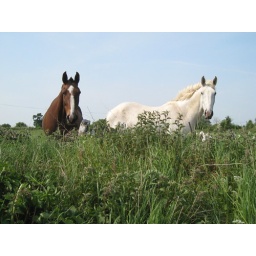
These horses were in another field but came right up to the fence as we walked past.